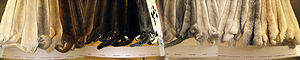
Minkavl / Pelstyper
Forskellige farver af skandinaviske minkskind, fra venstre: white - cinnamon - pearl beige - platinum blonde - palomino - red glow - pastel - dawn - glow - brown - mahogany - black - stardust - jaguar - aleuten - silverblue - blue iris - sapphire - violet - winterblue - silverblue cross - blue iris cross - red glow cross - palomino cross - pearl cross.
Minkavl er en form for pelsdyravl, hvor man i fangenskab opdrætter det lille rovdyr i mårfamilien amerikansk mink med henblik på fremstilling af pelsværk til brug i beklædningsindustrien. Danmark har siden 2005 været verdens største producent af minkskind, og pelsauktionen Kopenhagen Fur er verdens største af sin slags, med en omsætning i 2013 på 12,3 mia kr. Danske minkavlere producerer årligt omkring 17,8 millioner minkskind. Desuden bliver der produceret et mindre antal ræveskind, chinchillaskind og kaninskind i Danmark. Efter Danmark følger mht produktion af minkskind Kina, Nederlandene, Polen og USA.